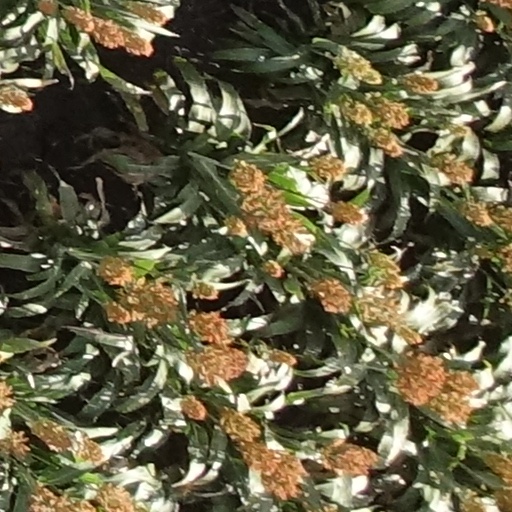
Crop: sorghum